Animal attacks in Latin America

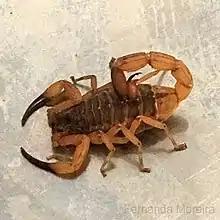
Tityus serrulatus

Brown recluse (Loxosceles) The recluse spiders are responsible for the majority of accidents, they are shy spiders that measure only 9 mm in length, they are very common in human habitations, including clothes, sheets and blankets, most accidents occur when the spider is compressed on the skin. Loxosceles laeta, Loxosceles intermedia and Loxosceles gaucho are the most toxic of the genus, especially Loxosceles laeta. The Chilean recluse was responsible for causing severe systemic reactions in 27.2% of cases in Peru, 15.7% in Chile and 13.1% in Santa Catarina, Brazil. In November 2019, two people died from a recluse spider bite, a 49-year-old man who received the treatment but did not resist due to kidney failure, in the other case, a woman died due to multiple organ failure. In Peru, a man had his ear and eyelid rotten, and suffered kidney and liver failure, after Loxosceles laeta bite. In Brazil, a 71-year-old woman developed severe visceral cutaneous loxoscelism, presented hyperemic lesion, pain, edema and severe hematuria. During hospitalization, she developed serious systemic effects, such as intravascular hemolytic anemia evidenced by hyperbilirubinemia, direct bilirubin, low levels of hemoglobin and hematocrit, elevated transaminases, leukocytosis with neutrophilia, creatine kinase increase, metabolic acidosis and hematuria. The patient received 5 ampoules of serum, but the condition worsened, with sepsis, acute renal failure, 5 more ampoules of serum were administered, mechanical ventilation, dialysis treatment that lasted for 3 months. Due to necrosis, debridement and healing were required, the patient showed a good improvement. In another case, a 24-year-old patient in Brazil developed sepsis, renal and hepatic failure, disseminated intravascular coagulation and necrotizing fasciitis of the lower limbs, despite his serious condition, the victim recovered. In Curitiba, Paraná, Brazil, in a period from 1989-1990, 923 cases were recorded, of which 46.6% (732) required serotherapy. The accidents occurred in urban areas of the city and "L. intermedia" was reported as the most prevalent species.